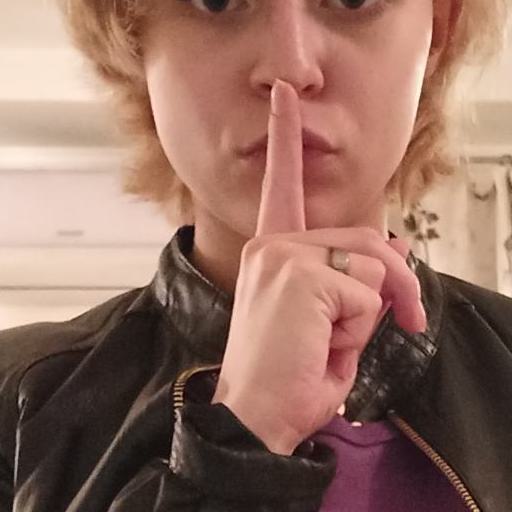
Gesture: mute